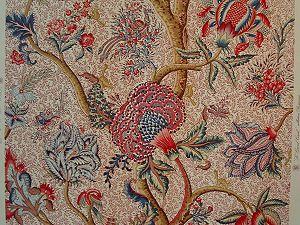
L'histoire des indiennes de coton en Europe reflète l'ouverture aux produits nouveaux, importés d'Orient au XVIᵉ siècle notamment via Marseille, puis copiés dans la Suisse et l'Alsace protestantes au siècle suivant, d'abord à la main et ensuite grâce aux premiers procédés d'impression sur textile.
Jusqu'à la fin du XVIIIᵉ siècle, la culture du coton était l'affaire de l'Asie, surtout de l'Inde, qui vendait depuis des siècles des filés de coton déjà colorés, très recherchés en Europe.
Une Indienne est un tissu peint ou imprimé fabriqué en Europe entre le XVIIᵉ siècle et le XIXᵉ siècle.